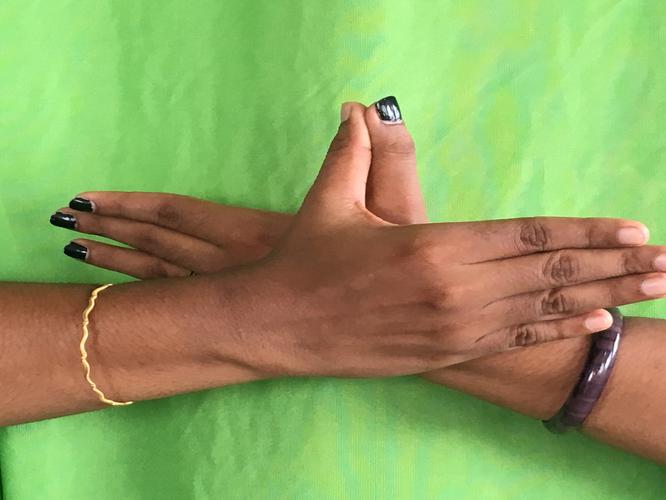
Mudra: Garuda
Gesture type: double_hand